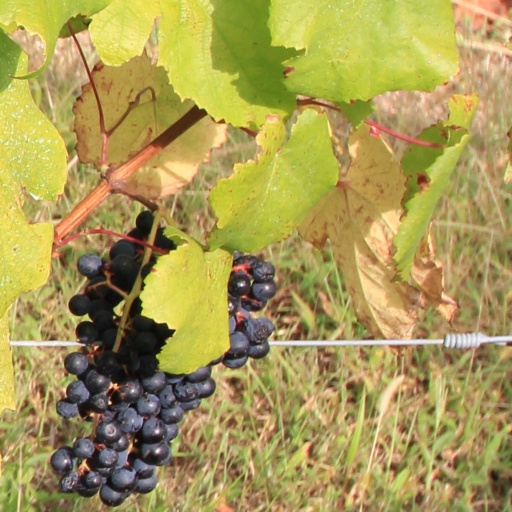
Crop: grape